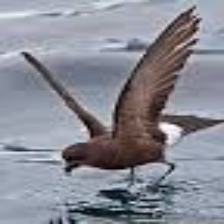
Species: ASHY STORM PETREL
Scientific name: OCEANODROMA HOMOCHROA